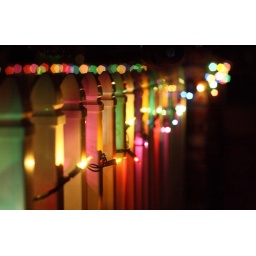
A white picket fence is adorned in Christmas lights and dancing bokeh.